Xu Chang's rebellion

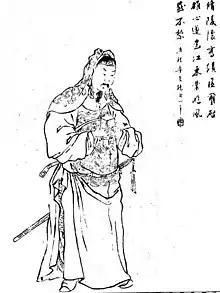
Sun Jian (pictured) rose to prominence during the rebellion, serving with distinction as major in the pro-government army.

Xu Chang launched his uprising at Juzhang (Ningbo) in 172, declaring himself "Emperor of the Brightness of Yang" (陽明皇帝), while appointing his father Xu Sheng "King of Yue", formally reviving the ancient state of the same name that had been destroyed in the 4th or 3rd century BC. According to some of the classical sources, Xu Chang had a brother or son named Xu Zhao and/or Xu Shao who also received titles. However, it is possible that Xu Zhao / Xu Shao were actually alternate names for Xu Cheng. Besides the Xu family, a local tribal chieftain named Ju Kang served as rebel leader. The rebellion is believed to have been religiously motivated, although sinologist Werner Eichhorn has speculated that the uprising might also have been a nationalist Yue revolt against the Han Chinese. In contrast, de Crespigny considers it unlikely that nationalist motives played a role.